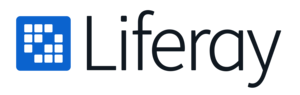
Logo Liferay
Liferay est un éditeur indépendant de solutions de portail open source, de gestion de contenu, de collaboration sociale et de commerce en ligne B2B, en langage Java.